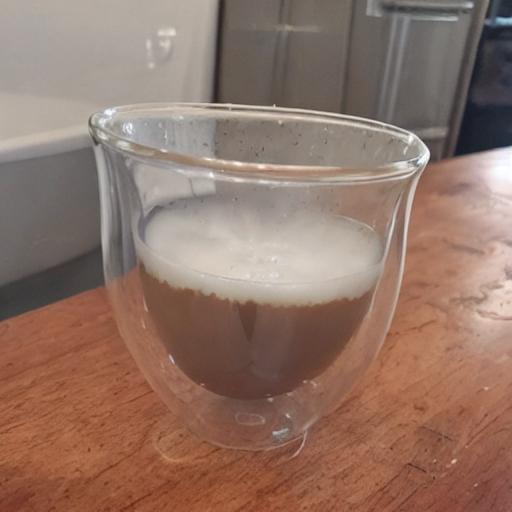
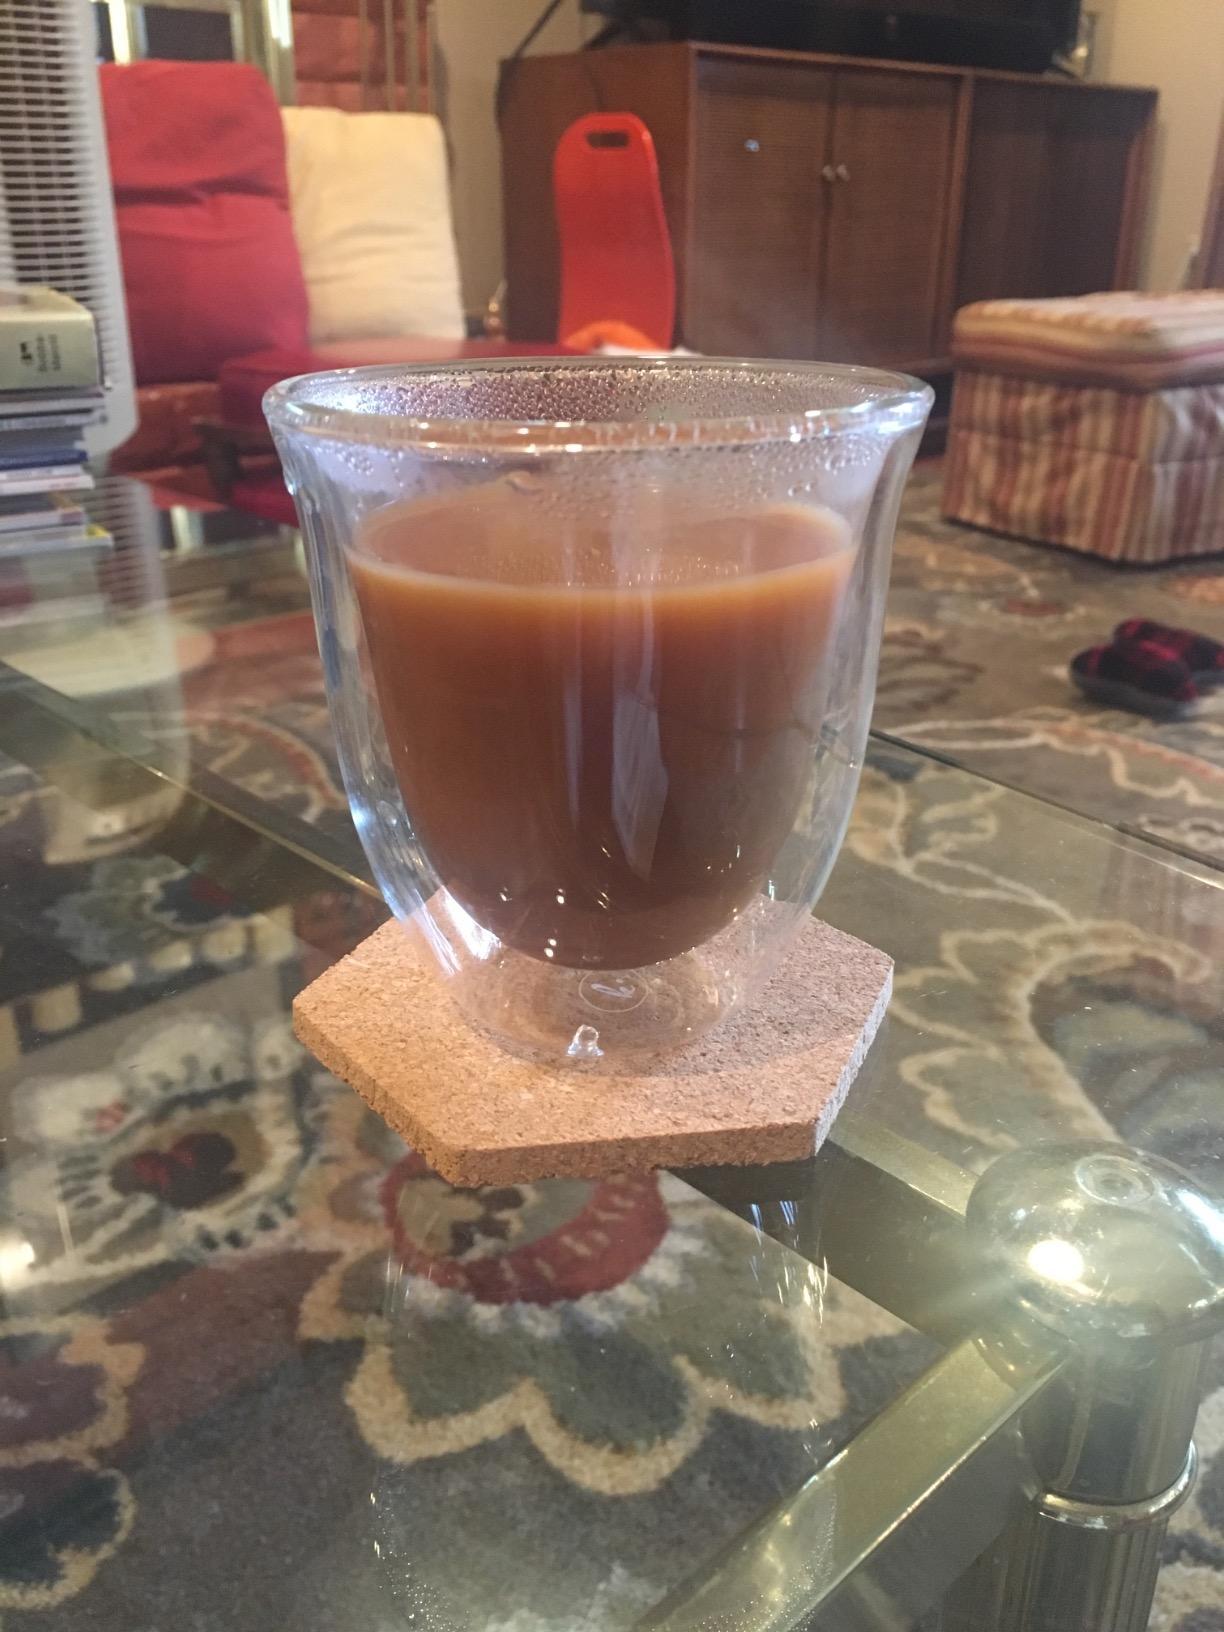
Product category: items_mug
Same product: no